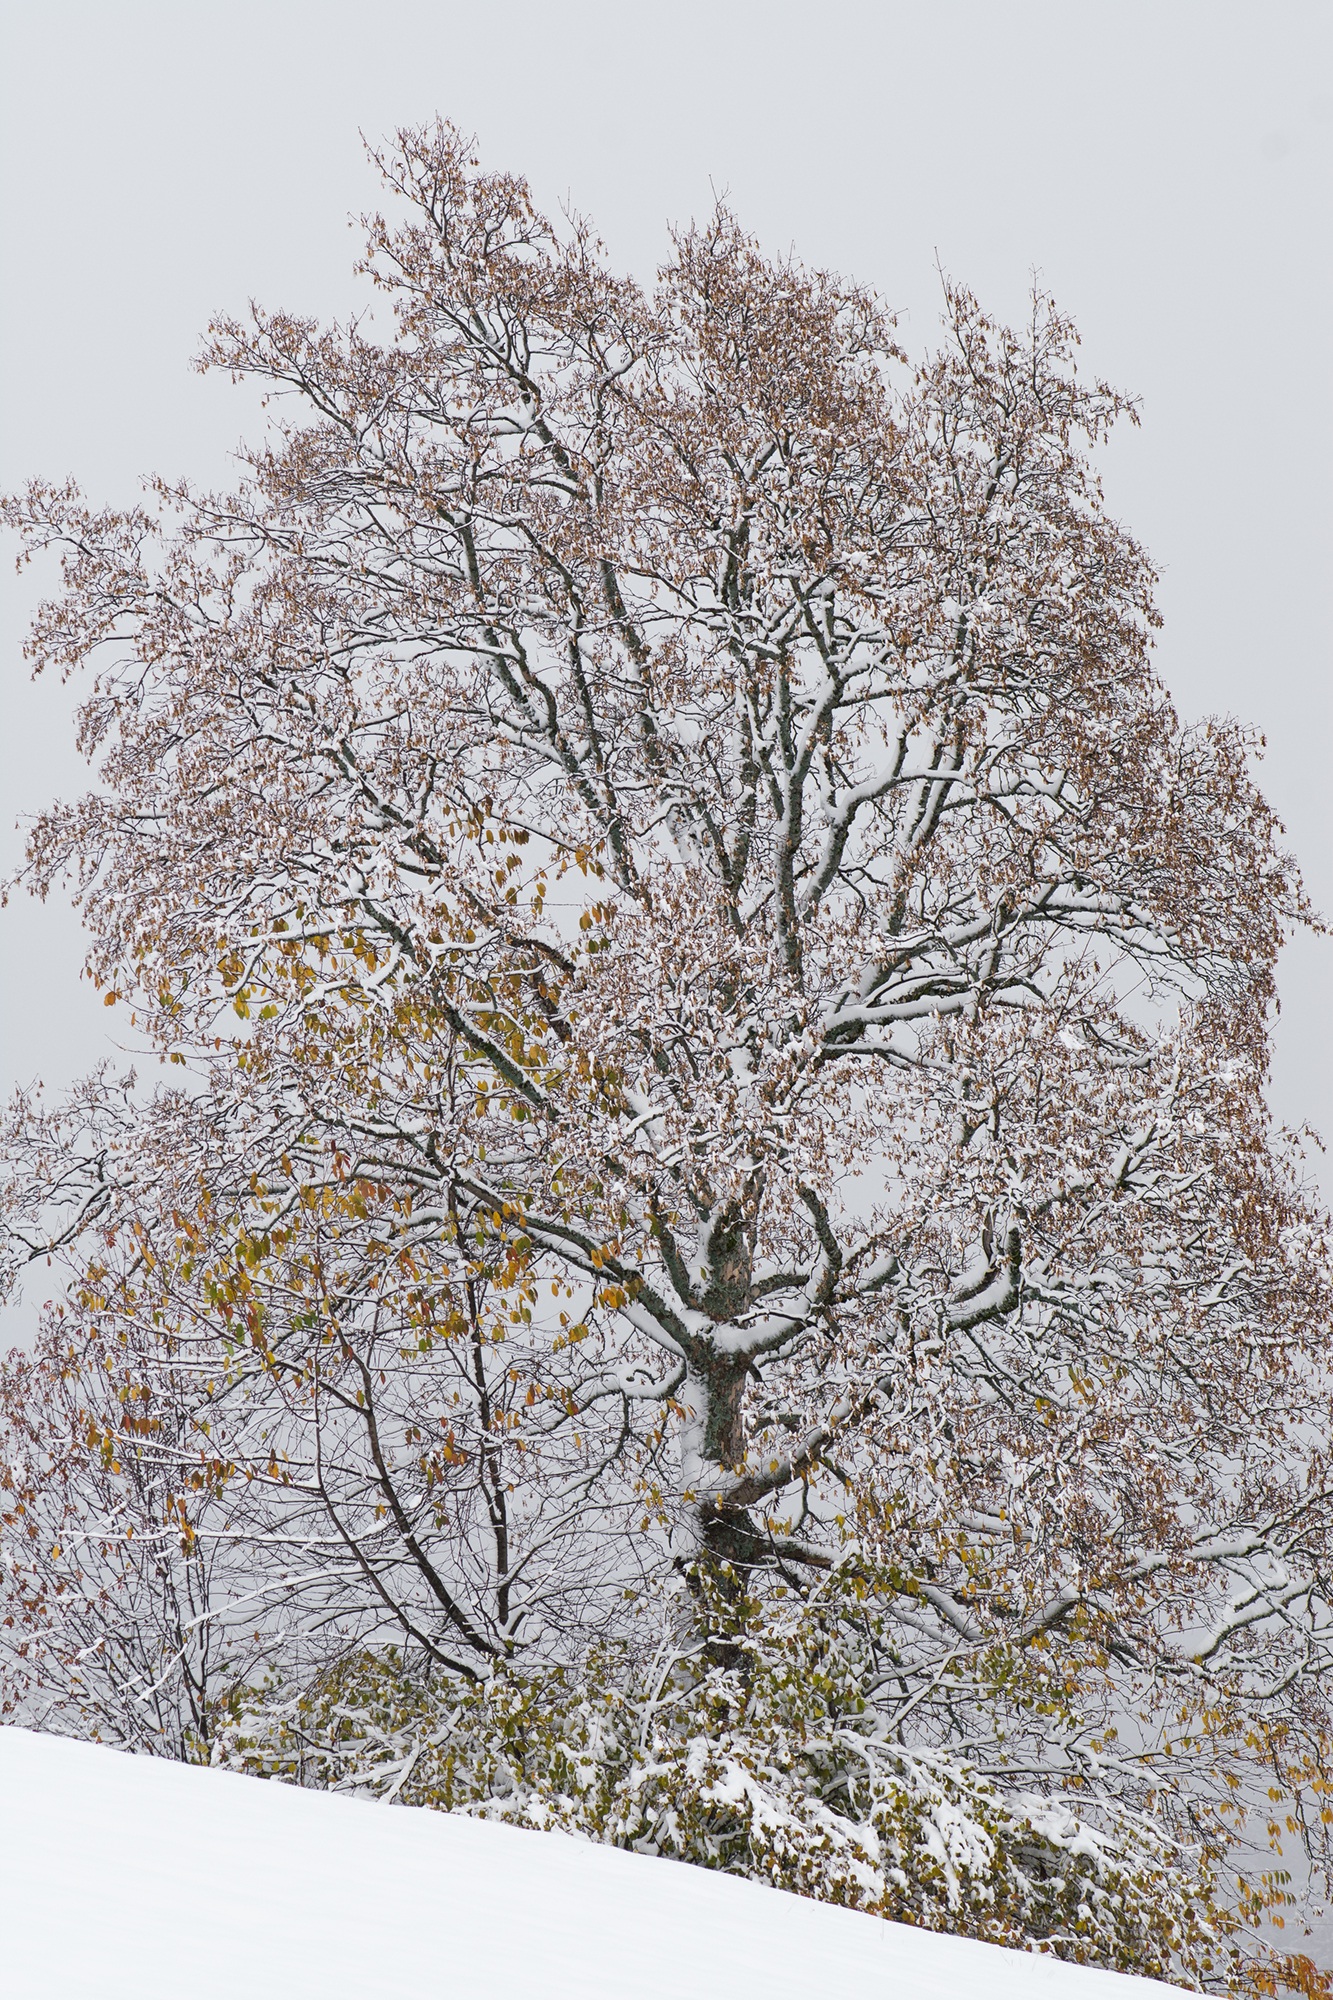
tree, nature, branch, blossom, snow, cold, winter, plant, sky, frost, spring, cherry blossom, twig, deciduous tree, wintry, freezing, kahl, bad weather, winter tree, woody plant